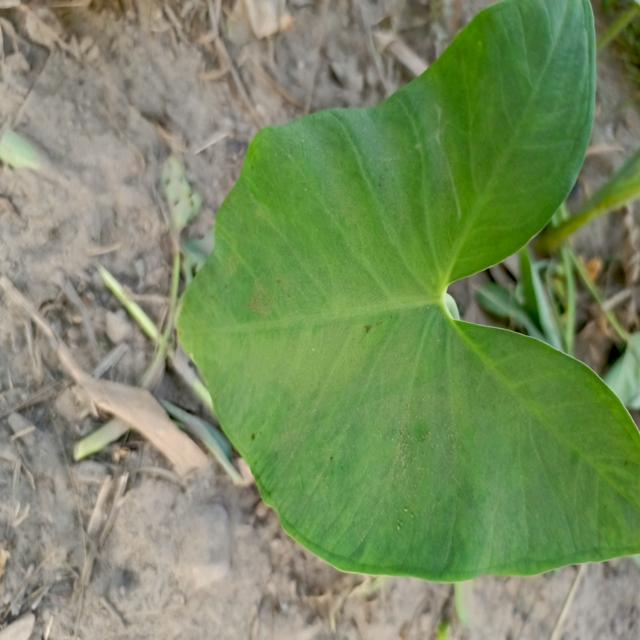
Label: Healthy